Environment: lab
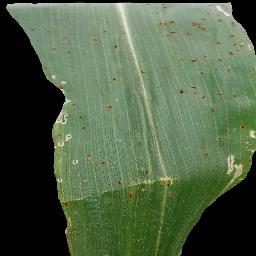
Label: common_rust